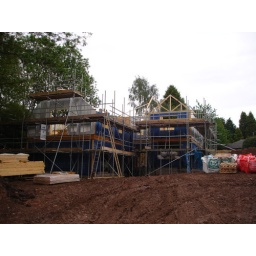
View of how the house sits in the plot as the first roof trusses are in place &amp;amp; the scaffolding complete.